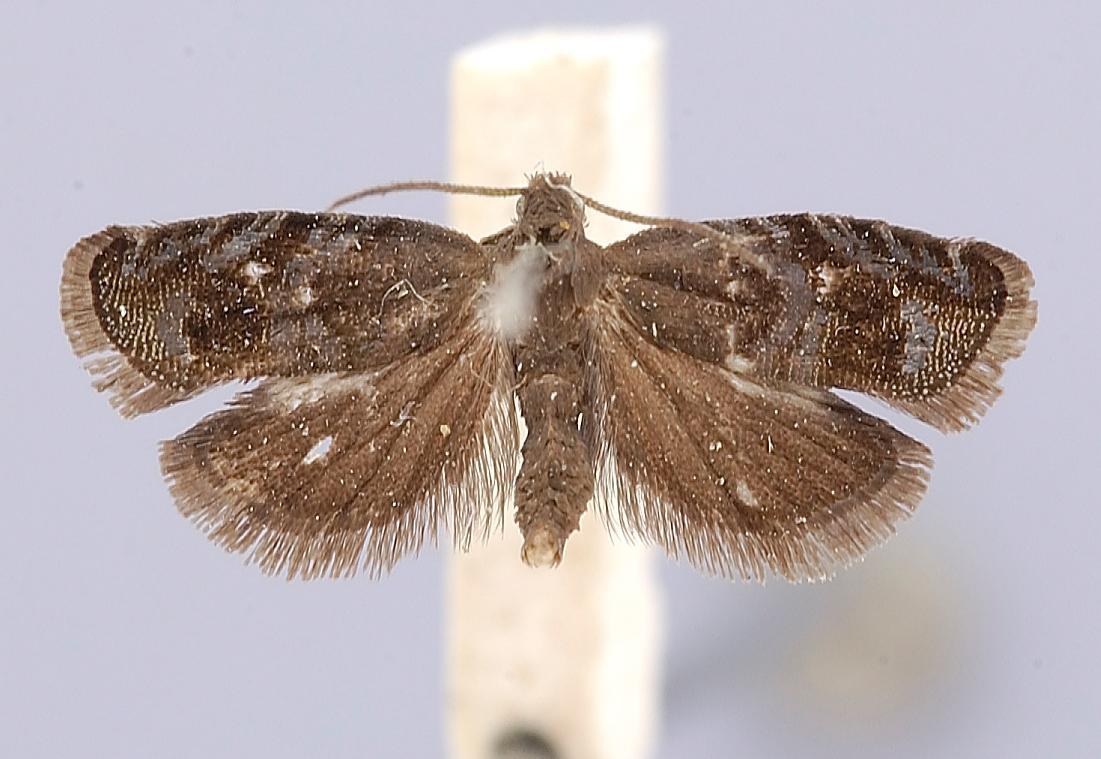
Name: Epagoge tsugae
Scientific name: Epagoge tsugae Issiki, 1961
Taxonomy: Animalia, Arthropoda, Insecta, Lepidoptera, Tortricidae
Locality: Osaka, Ikeda Prefecture, Ikeda, Japan
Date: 23 May 1958